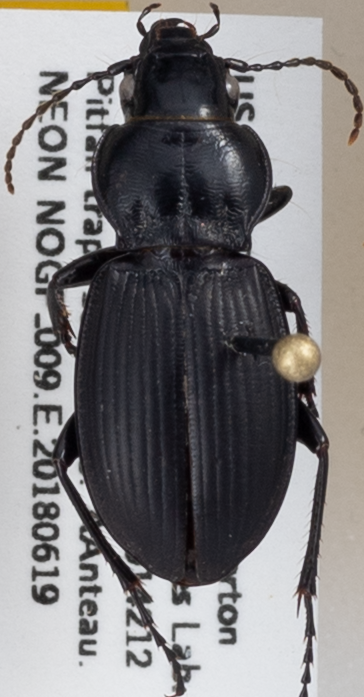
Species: Cyclotrachelus torvus
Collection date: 2018-06-19
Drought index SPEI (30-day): -0.32
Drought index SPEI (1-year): -0.1
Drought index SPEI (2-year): -0.17